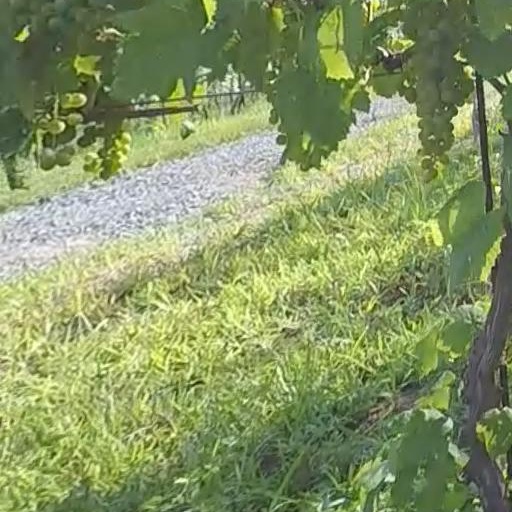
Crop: grape